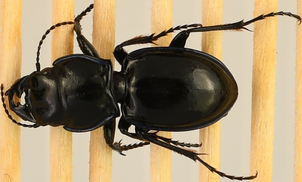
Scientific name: Pasimachus elongatus
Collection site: Central Plains Experimental Range NEON (CPER), plot CPER_009